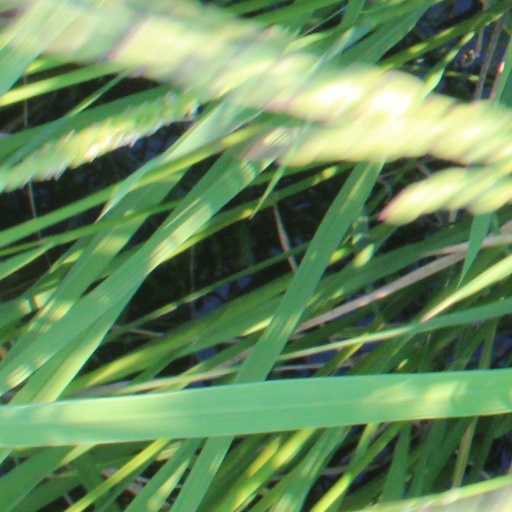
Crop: rice